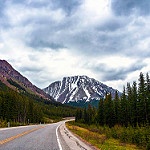
Label: mountain